Grace Kelly on screen and stage

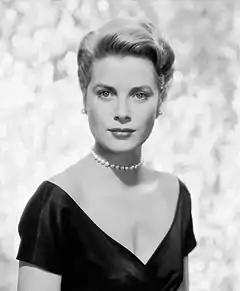
Grace Kelly in 1955

American actress Grace Kelly (1929–1982) made her screen debut in the televised play "Old Lady Robbins" (1948) on the anthology series "Kraft Television Theatre". The following year, Kelly made her Broadway debut playing Bertha in "The Father". In 1950, she appeared on numerous television anthology series, including "The Philco Television Playhouse", "Studio One", "The Clock", "The Web", and "Danger". Kelly played Helen Pettigrew in the television play "Berkeley Square" on the "Prudential Family Playhouse" (1951). In 1952, she portrayed Dulcinea in the drama "Don Quixote" on the anthology series "CBS Television Workshop", and also starred in a number of other anthology series, including "Hallmark Hall of Fame", "Lux Video Theatre", and "Suspense".